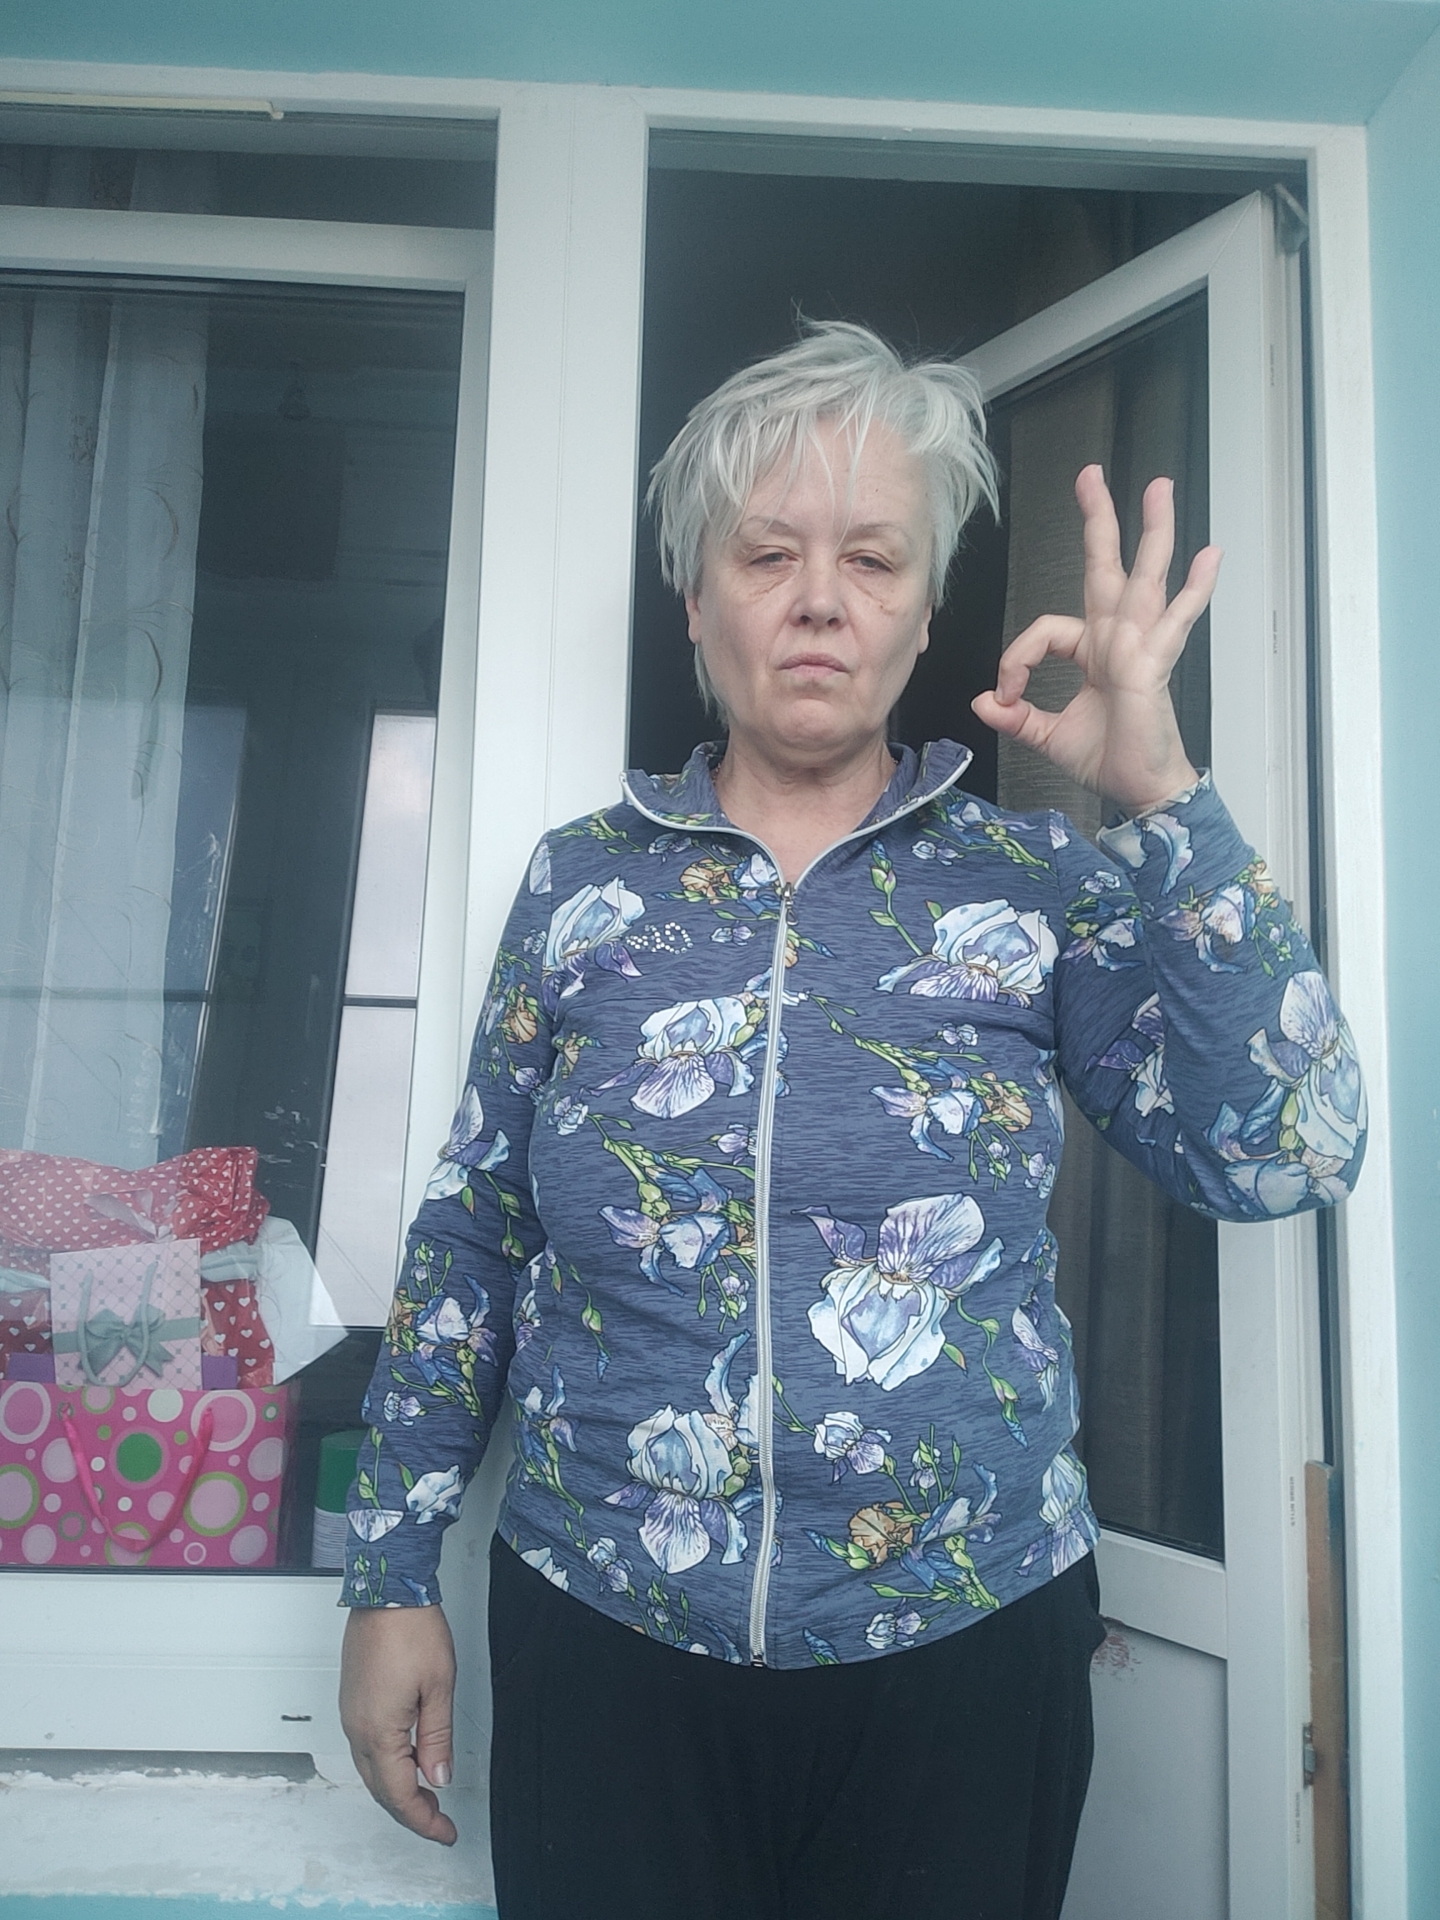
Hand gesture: ok